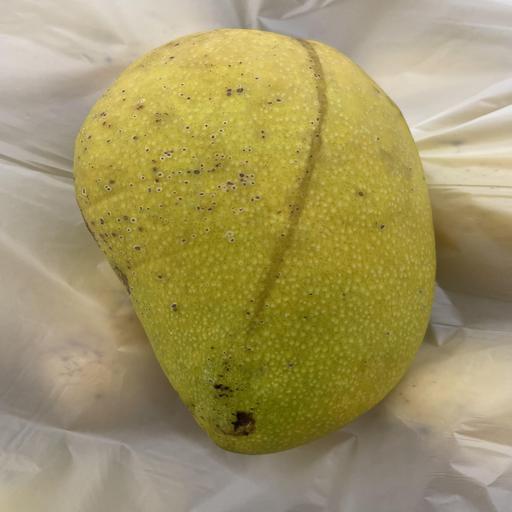
Crop type: Mango Golden Queen